Handley Page Hastings

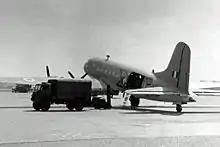
Hastings Met Mk.1 of No. 202 Squadron RAF wearing Coastal Command camouflage at Manchester Airport in 1954

The Handley Page Hastings was a large purpose-built four-engine transport aircraft. It was furnished with several modern features, such as a Messier-built fully retractable undercarriage, which was operated hydraulically, and unprecedented stowage space for an RAF transport aircraft. Roughly 3,000 cubic feet of unrestricted area was used to house various cargoes or passengers. The cabin was fitted with a Plymax floor, complete with various grooves, channels, and lashing points for securing goods of varying sizes, while the walls were sound proofed and lined with plywood for increased comfort. Principal access is provided by a freight door on the port side, which incorporates a paratroop door, while a second paratroop door is present on the starboard side; on the ground, a rapidly deployable ramp suitable for road vehicles can also be used. In service, the aircraft was typically operated by a crew of five; it could accommodate either up to 30 paratroopers, 32 stretchers and 28 sitting casualties, or a maximum of 50 fully equipped troops.